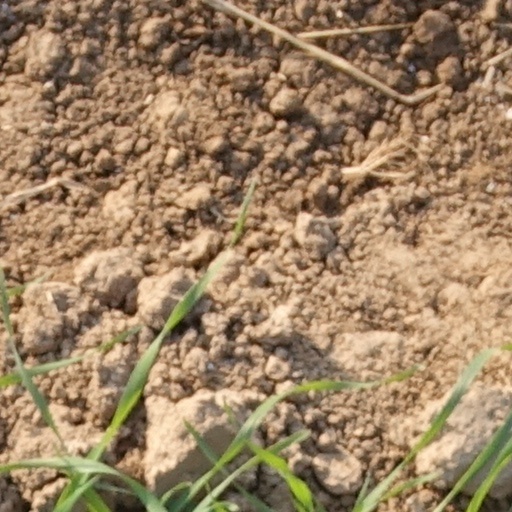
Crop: wheat